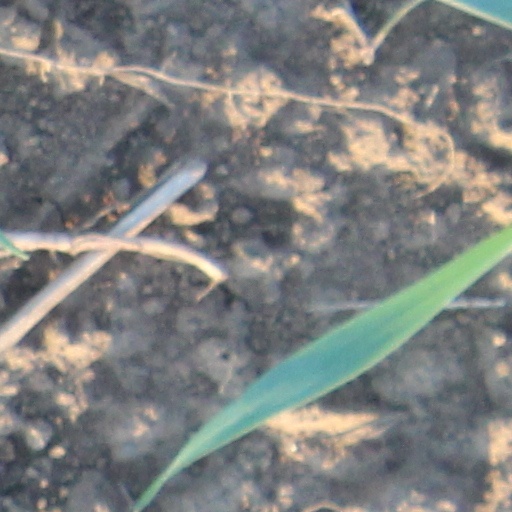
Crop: wheat